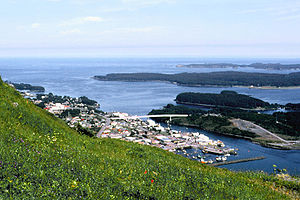
Kodiak
Udsigt over Kodiak
Kodiak er en by i den amerikanske delstat Alaska. Den ligger på Kodiak Island i Kodiak Island Borough.